Opéra Orchestre national Montpellier

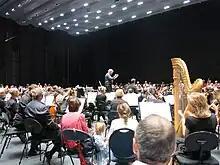
Special concert of Opéra Orchestre national Montpellier, with the audience amidst the orchestra (2018)

The Opéra Orchestre national Montpellier is a French orchestra, associated with the Opéra national de Montpellier in Languedoc-Roussillon. The orchestra and opera are also associated with the Festival de Radio France et Montpellier (created in 1985 by René Koering).